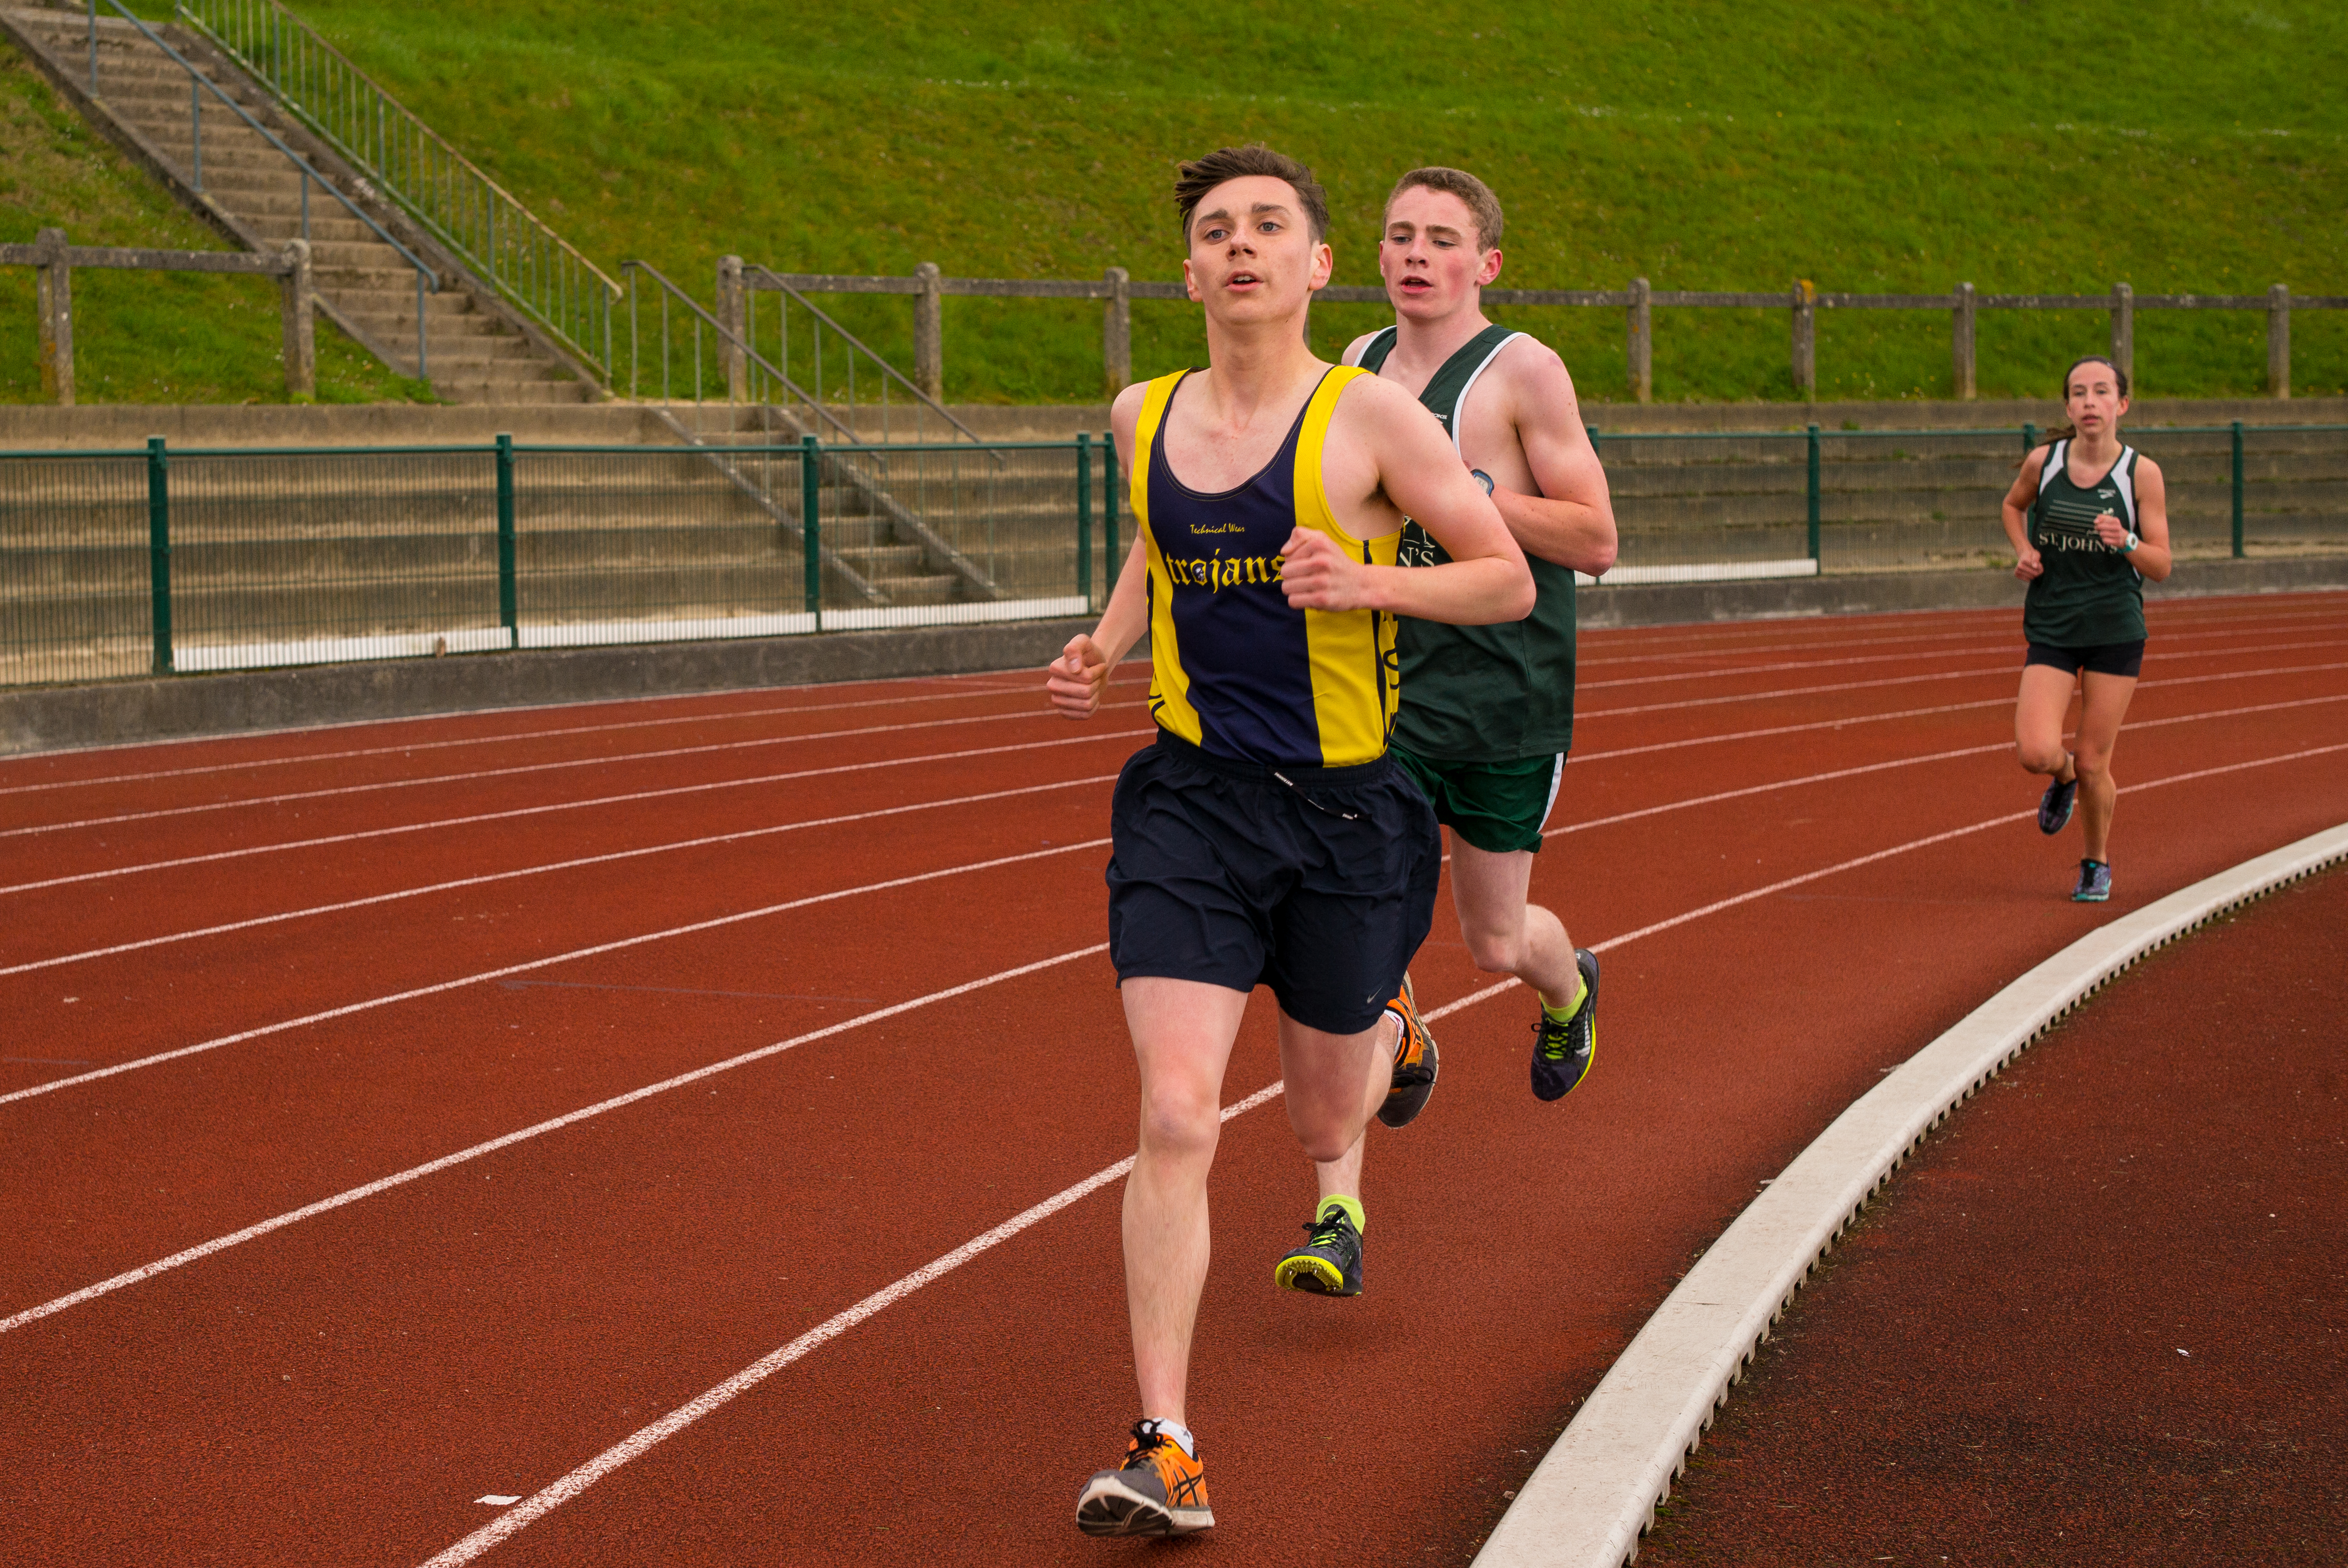
track, sport, field, running, run, spring, high, runner, ash, belgium, 2016, race, competition, hague, international, girls, brussels, m, american, team, sports, boys, 50, school, st, runners, johns, endurance, leica, 240, summilux, athlete, athletics, athletes, meet, waterloo, sprint, physical exercise, human action, track and field athletics, heptathlon, middle distance running, 800 metres, 4 100 metres relay